Owens River course

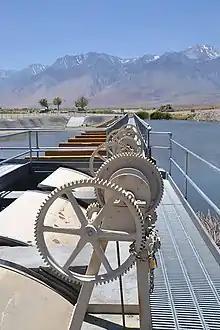
Diversion gates that control inflow to the Lower Owens River

The Owens River course includes headwaters points near the Upper San Joaquin Watershed, reservoirs and diversion points (e.g., for the Los Angeles Aqueduct), and the river's mouth at Owens Lake. The river drains the Crowley Lake Watershed (USGS HUC 18090102) of and the north portion of the Owens Lake Watershed (USGS HUC 18090103) of .